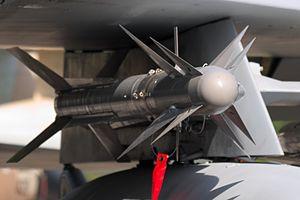
Le Python est une famille de missile air-air israélien, à courte portée à guidage infrarouge développé par Rafael.